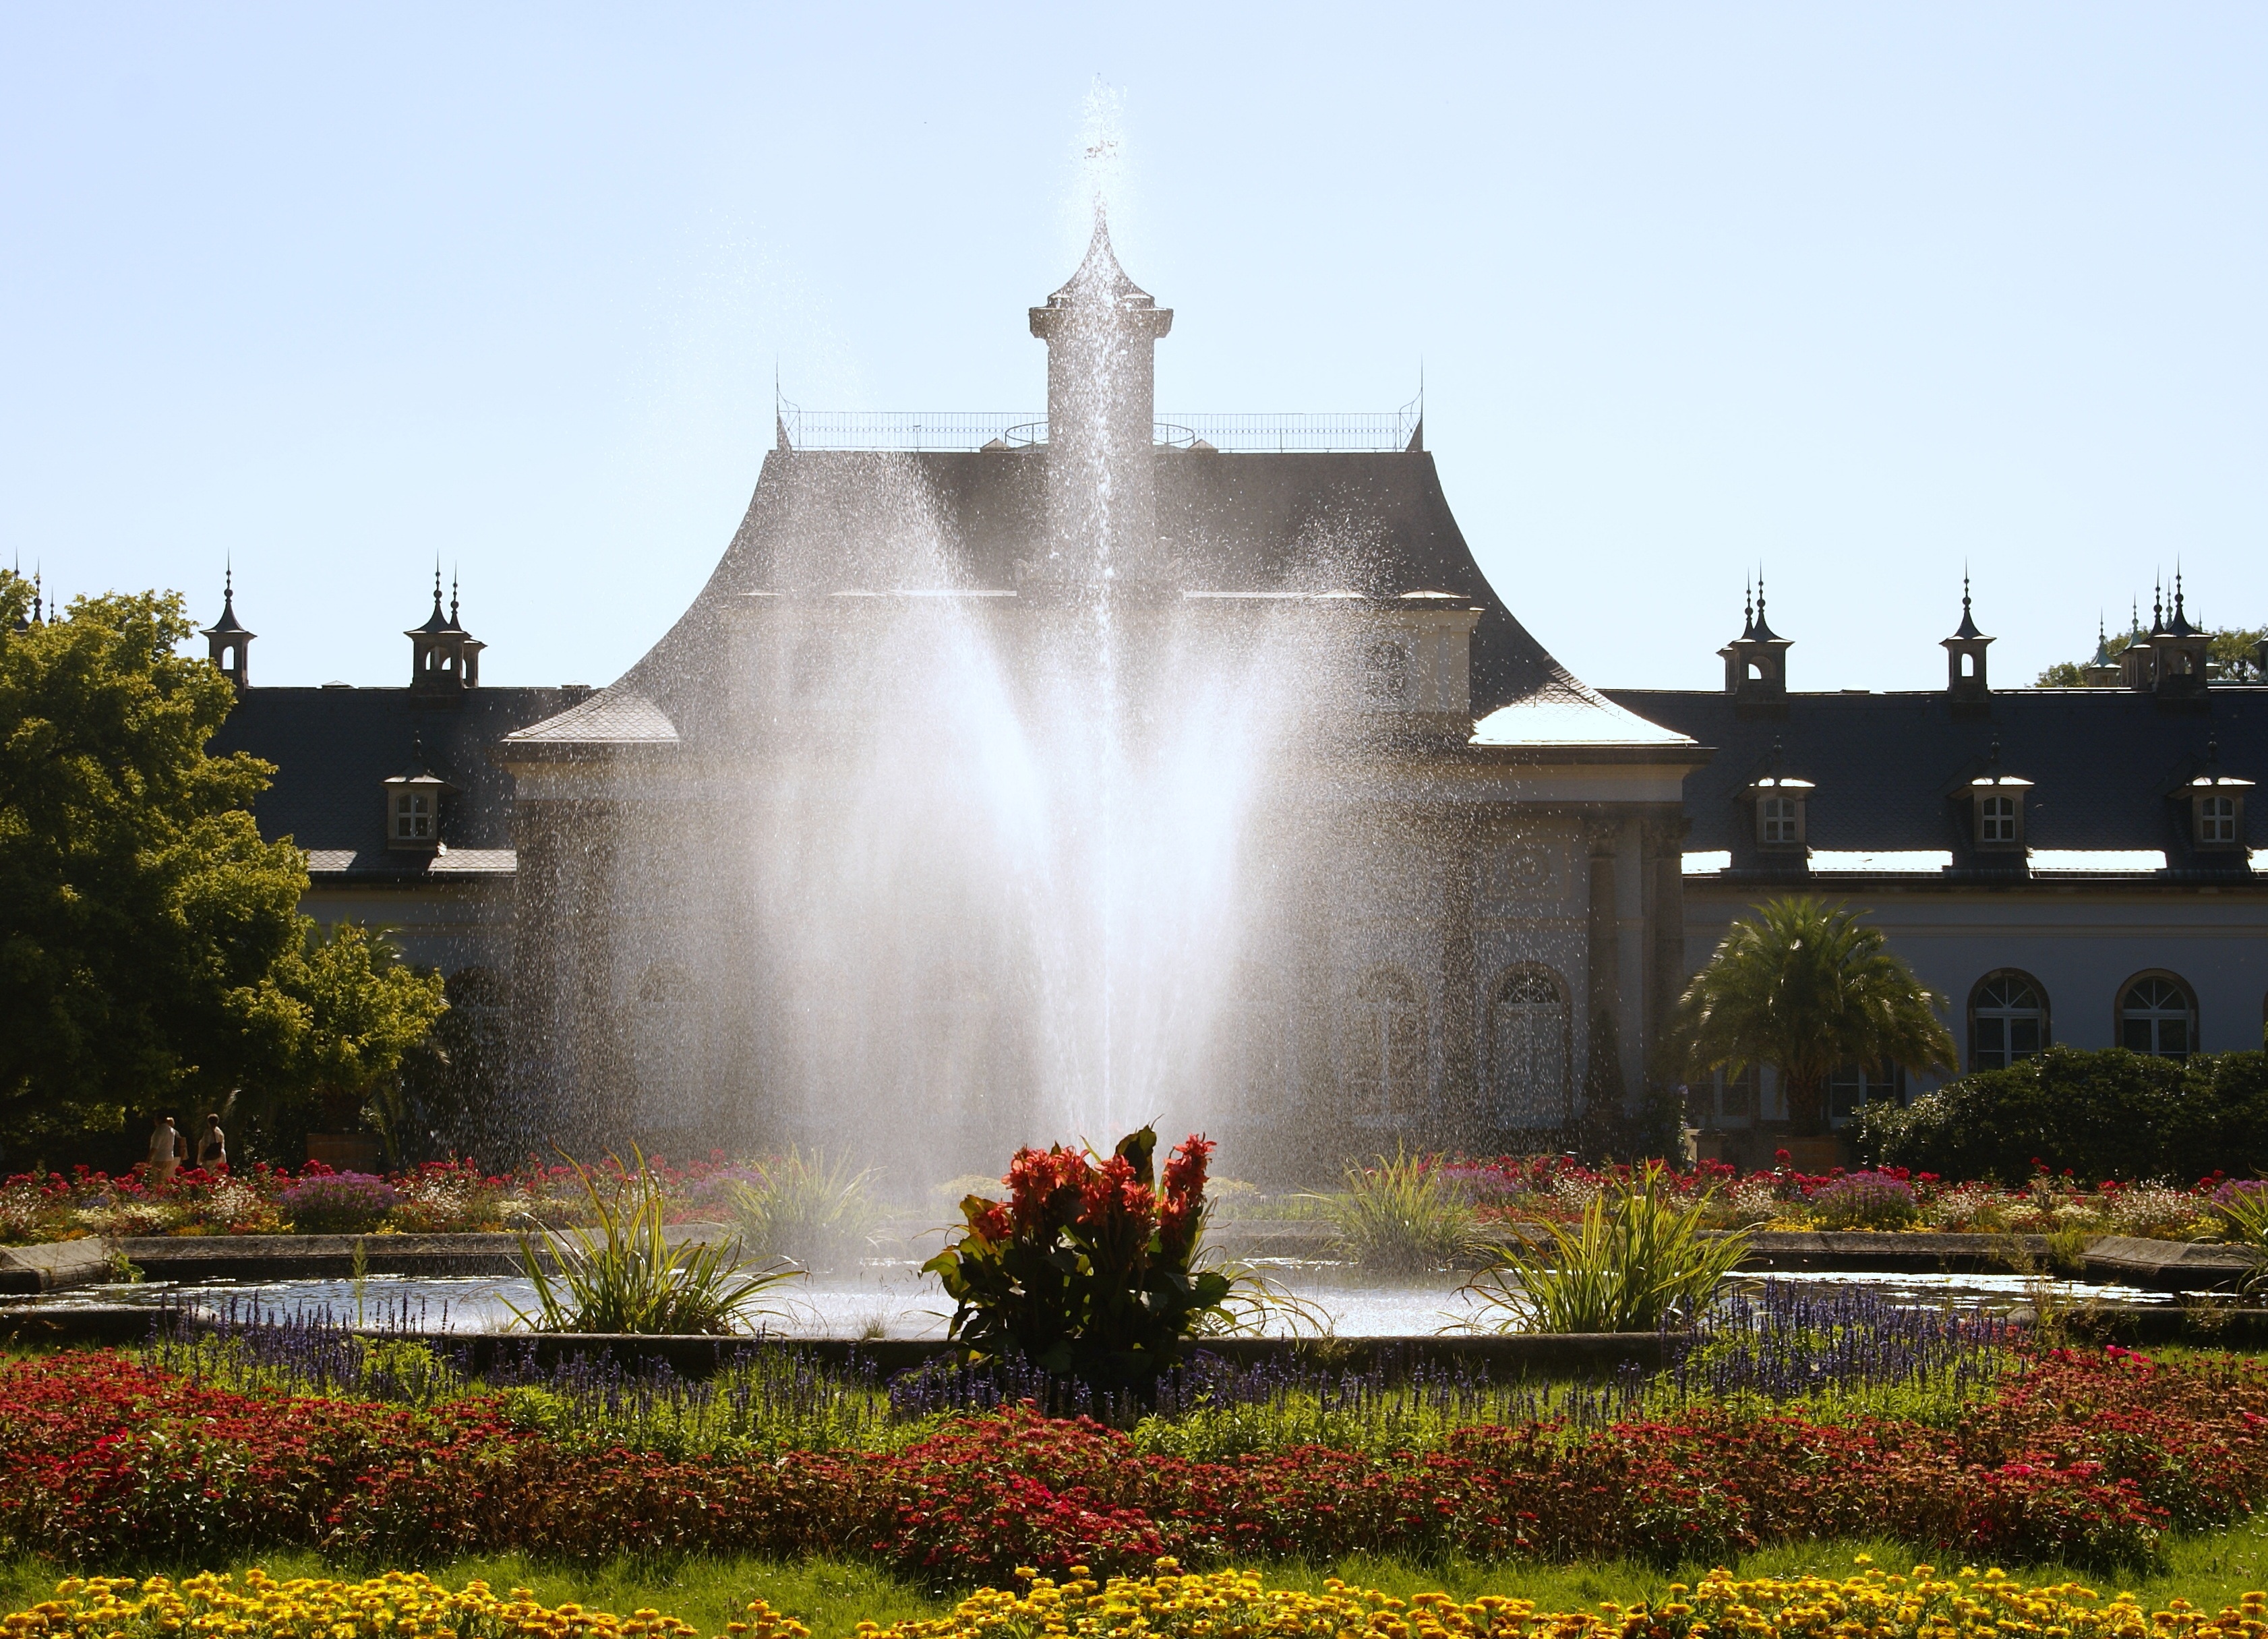
monument, park, landmark, place of worship, fountain, shrine, water feature, pillnitz, water park area